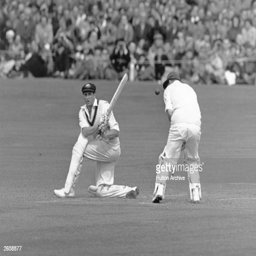
cricket player playing an attacking stroke